Neyzen Tevfik

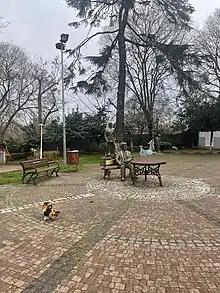
A bronze Neyzen Tevfik sits on a bench in the Şairler Sofası park in Vişnezade

Tevfik learned Persian as a young man, and became a Mevlevi in İzmir. He then moved to Istanbul and continued his Mevlevi practice in Galata and Kasımpaşa. In 1902 he became a Bektashi dervish.